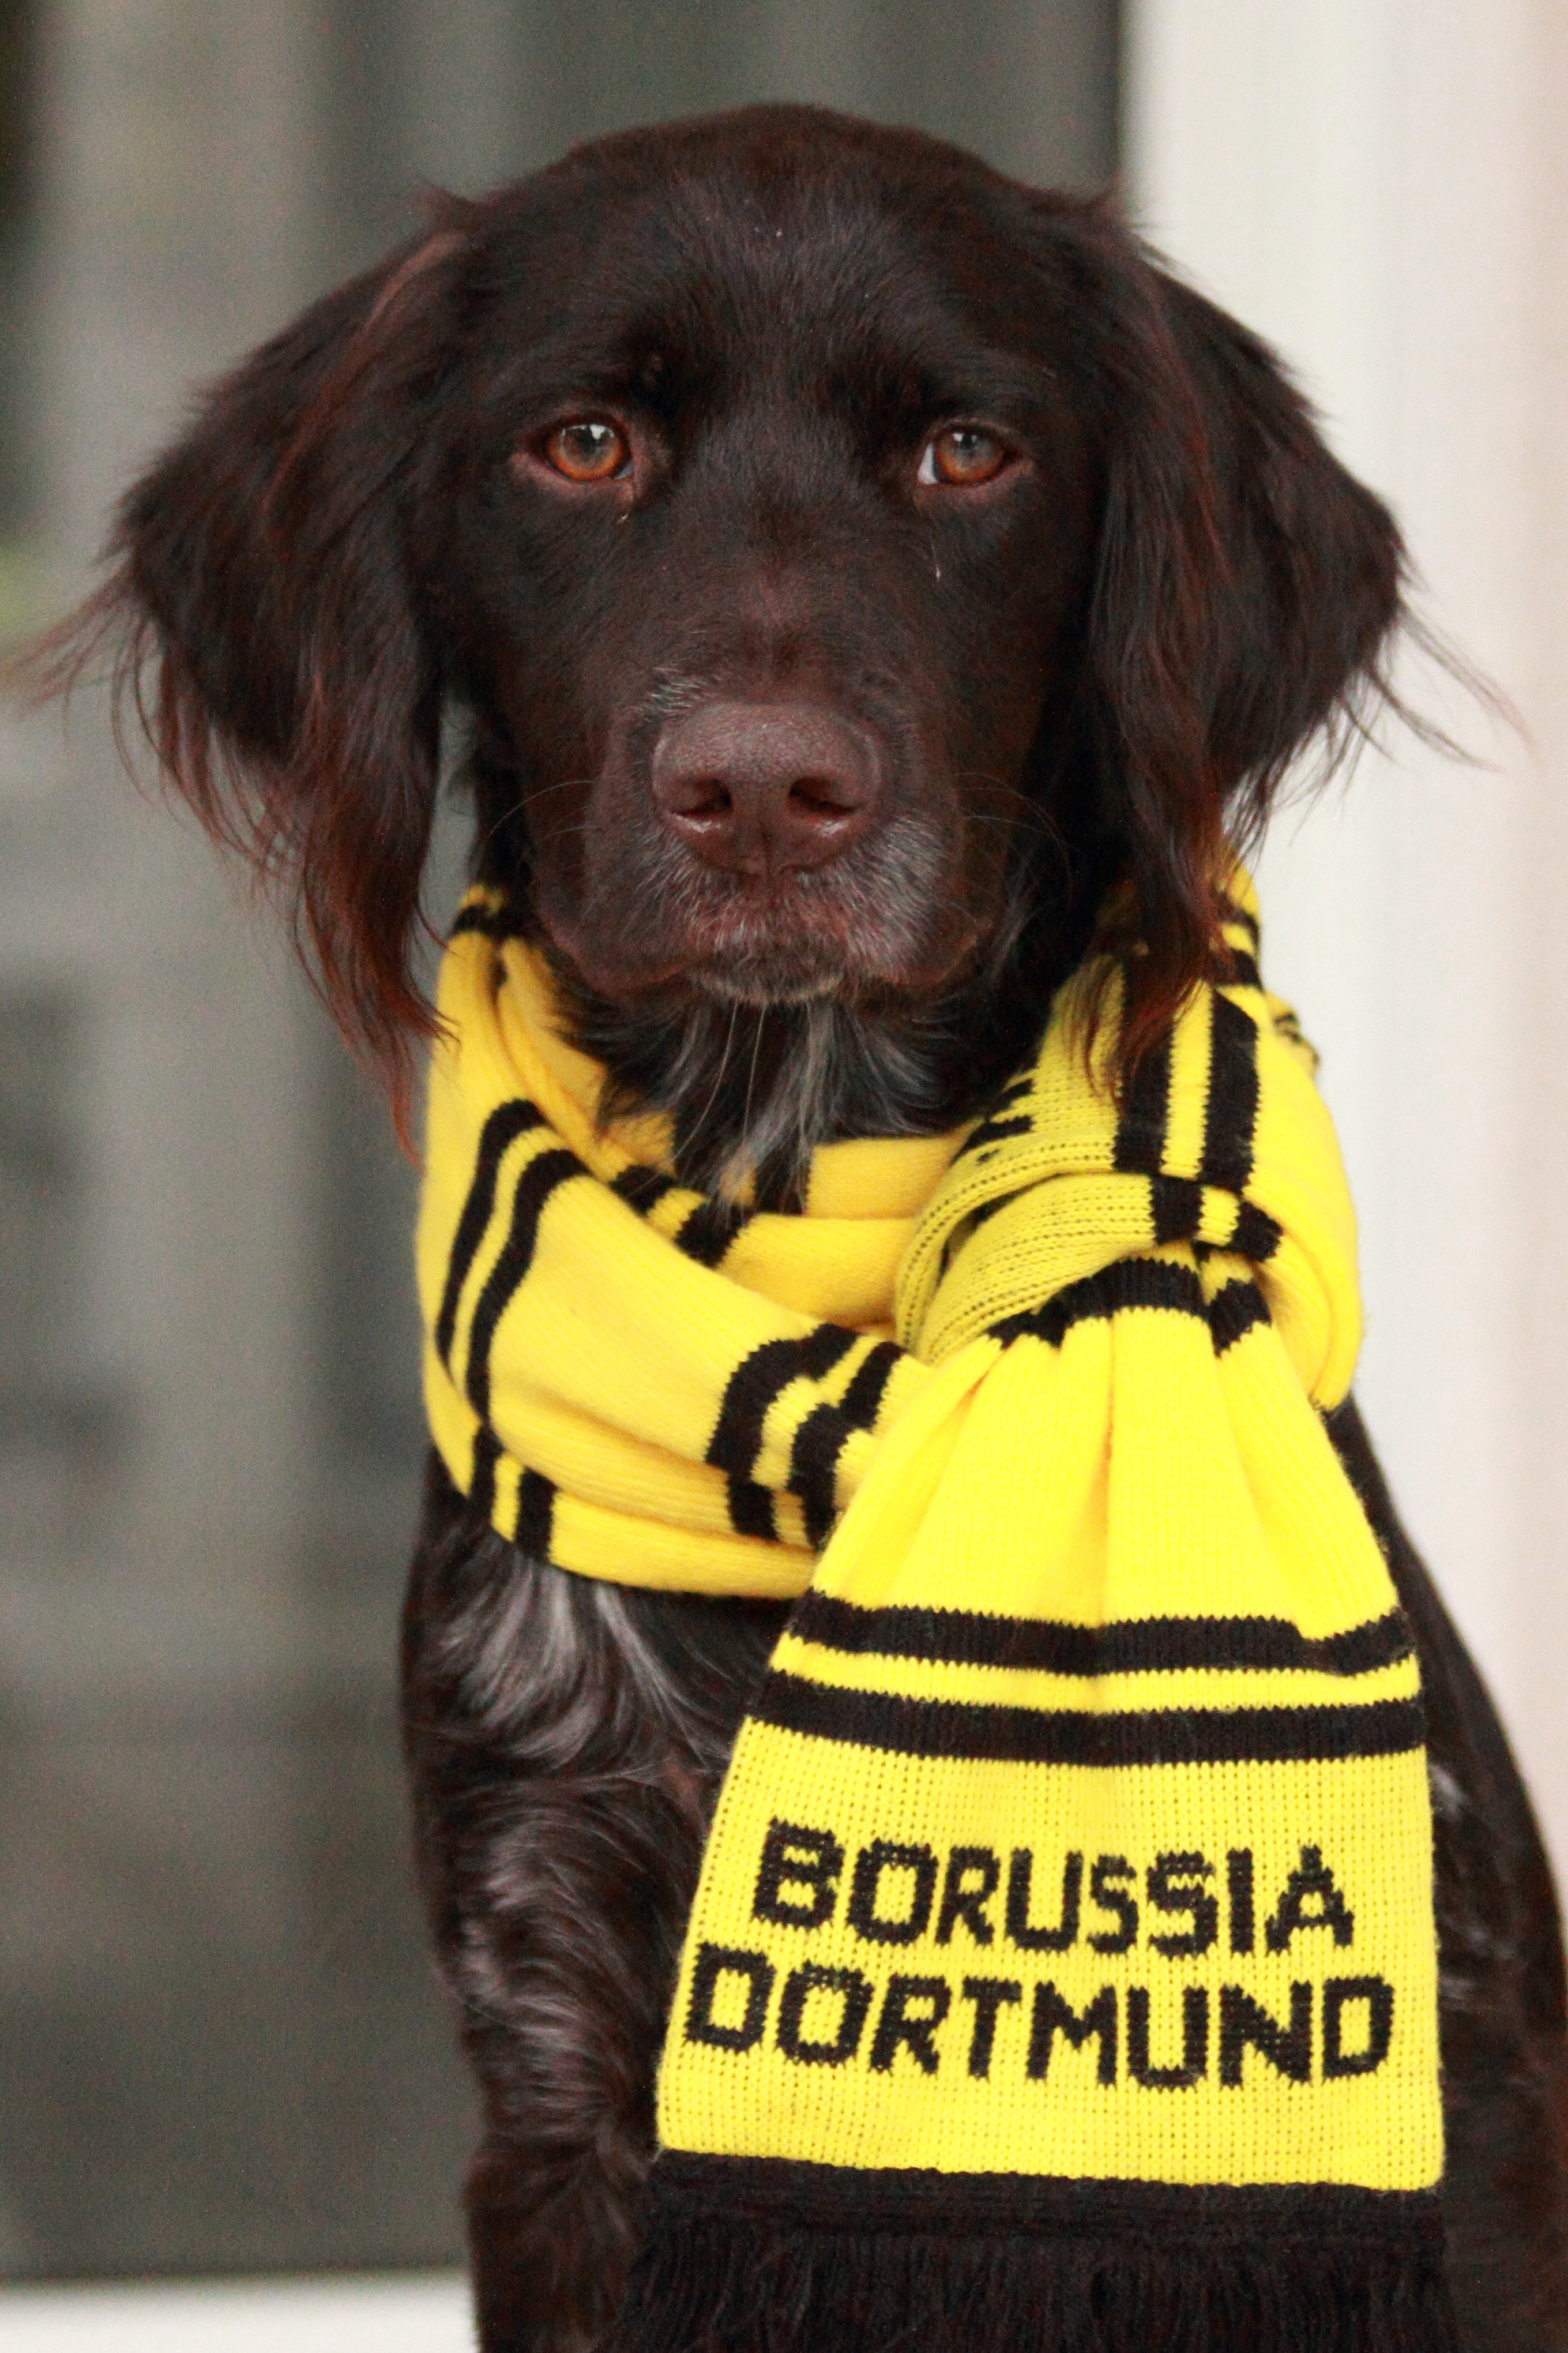
dog, mammal, clothing, black, football, dortmund, retriever, yellow wall, bvb, football fans, borussia dortmund, small m nsterl nder, dog like mammal